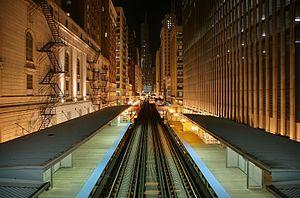
Vue depuis la station Adams and Wabash du métro aérien de Chicago vers le nord.